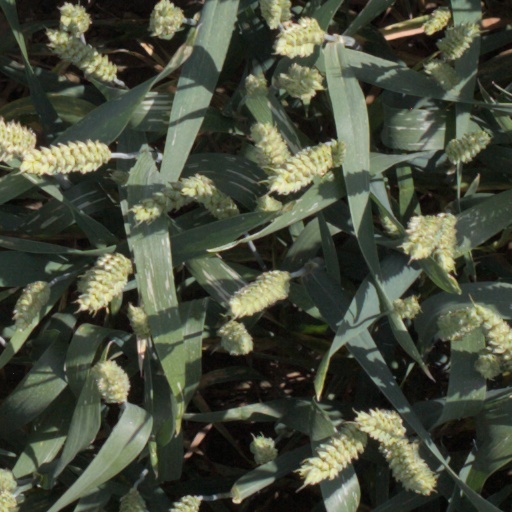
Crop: wheat